Twister (yacht)

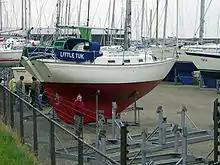
The Twister

The Twister is a masthead rigged sloop, length , beam , draft . It has a full length keel and a full-depth transom-hung rudder which is tiller steered. Total displacement (empty) is about , of which is encapsulated lead ballast.